David King (theatre producer)

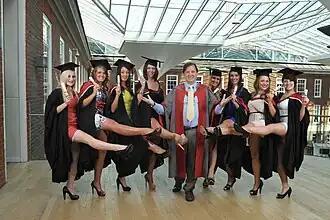
David King awarded an honorary doctorate

King was awarded an honorary doctorate for his major contribution to the performing arts industry by Middlesex University on 22 July 2011. The award was presented as part of the university's annual graduation celebrations and more than 300 performing arts students received their degree certificates during the same ceremony. King described the honorary doctorate as a great honour and encouraged students to be focused and determined in pursuing their careers. The Middlesex University vice chancellor, Michael Driscoll, presented King with his award and said King's skill and determination made him an example for graduates to follow.